Irini Mouchou

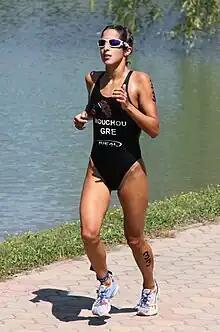
Irini Mouchou in Tiszaújváros, 2009.

Irini Mouchou (also transliterated as Mouhou by the International Triathlon Union; born 7 January 1987 in Mytilene, Lesbos) is a Greek professional triathlete and Greek National Champion of the year 2009.